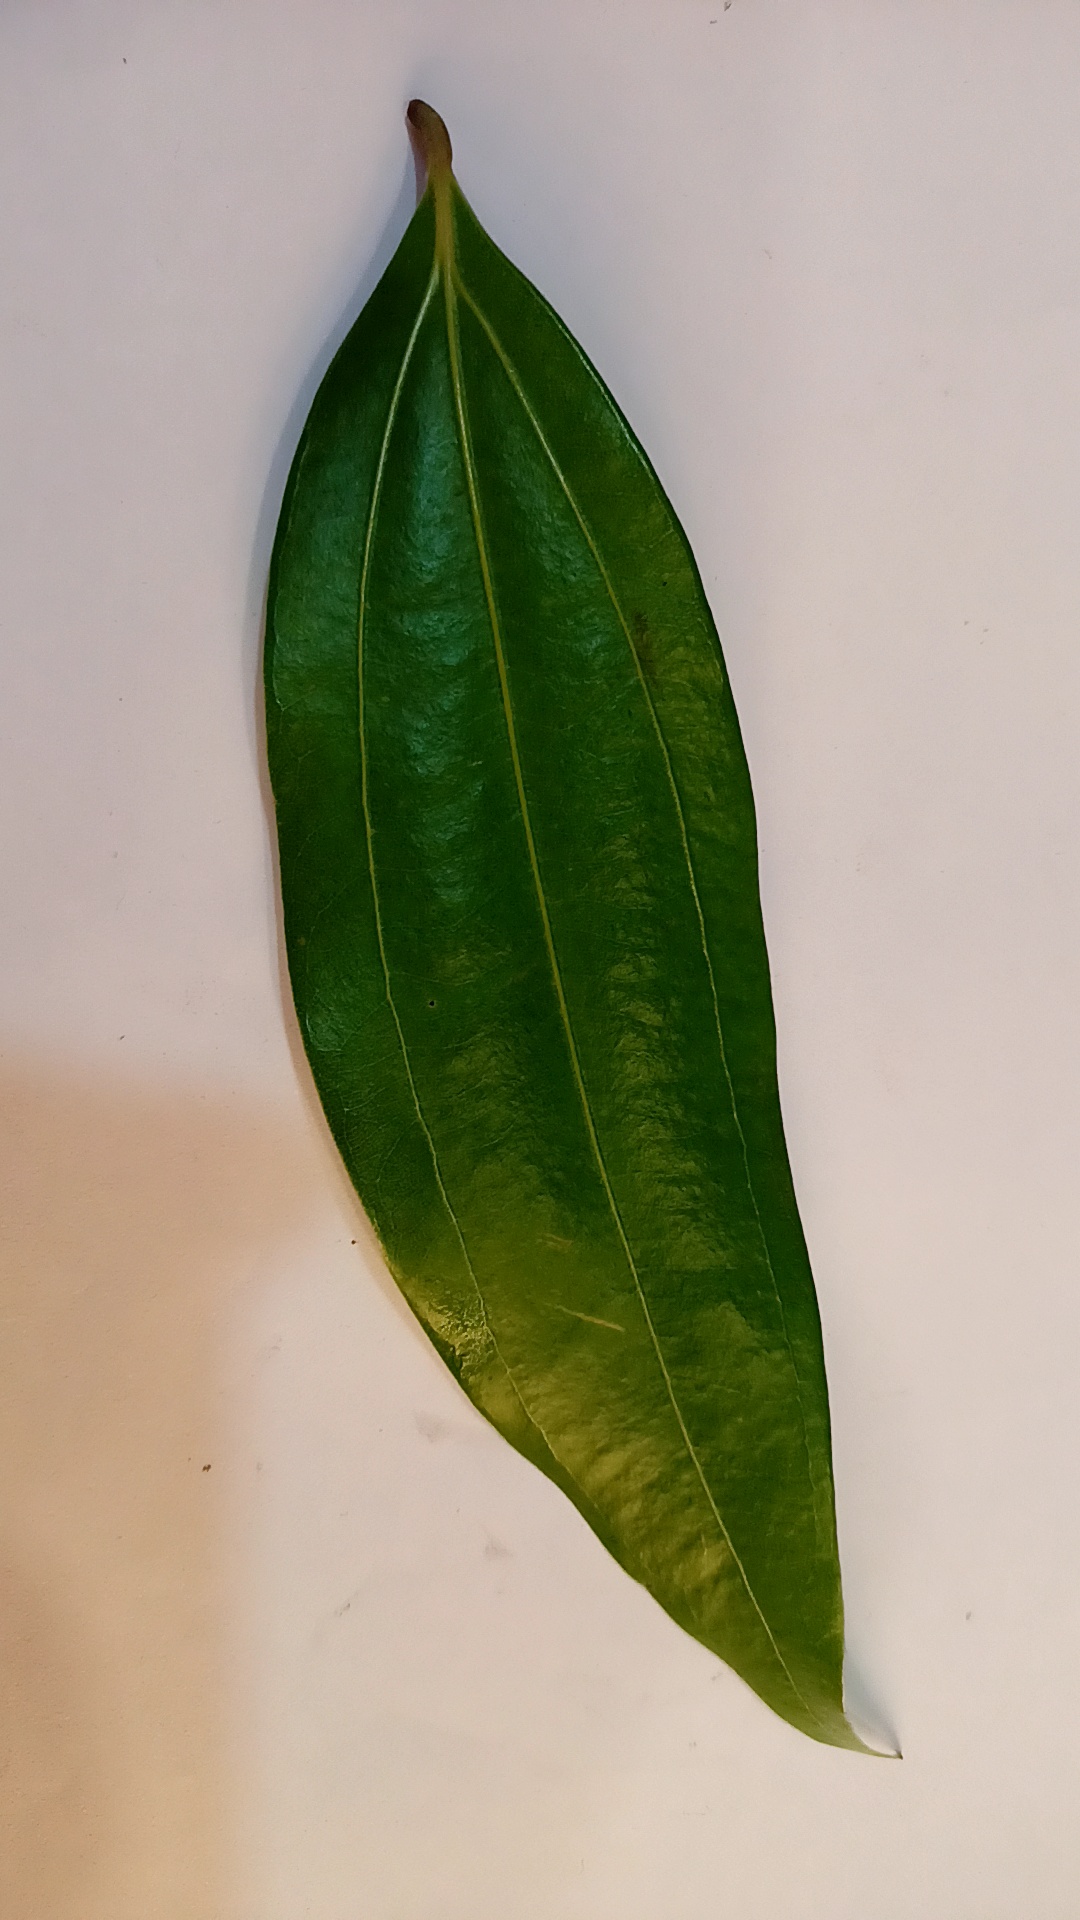
Label: Healthy